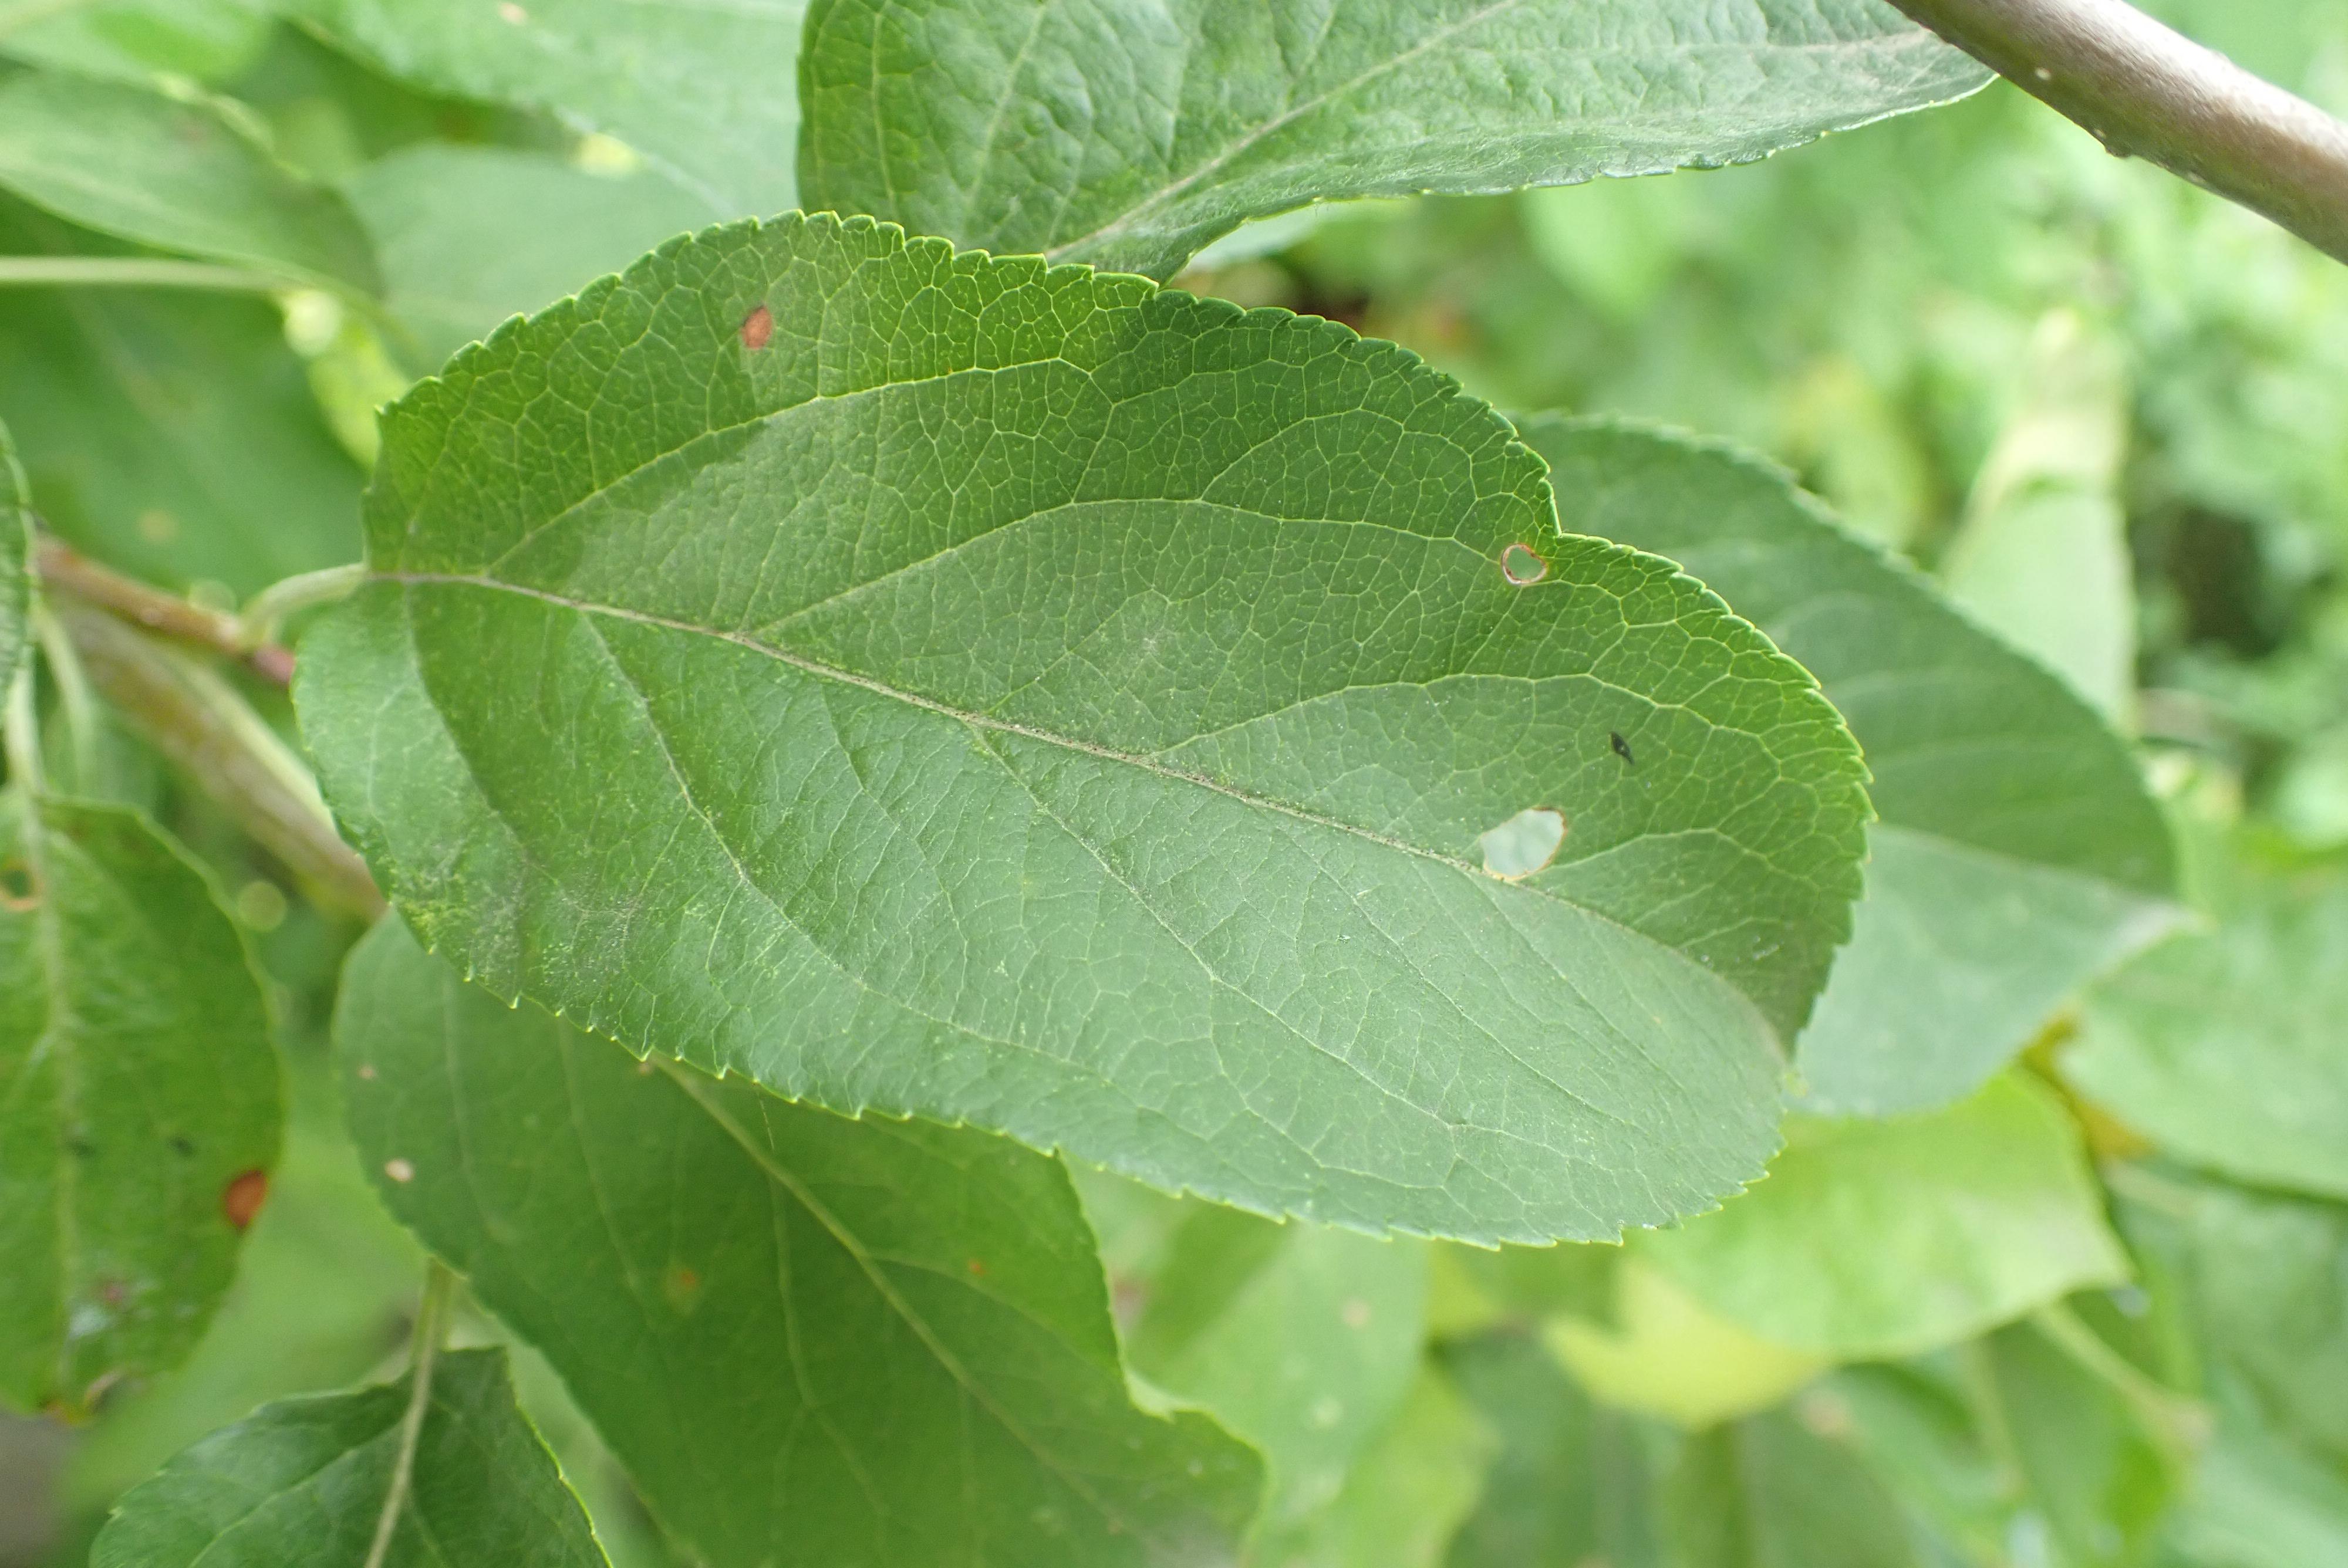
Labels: frog_eye_leaf_spot